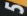
Number: 5